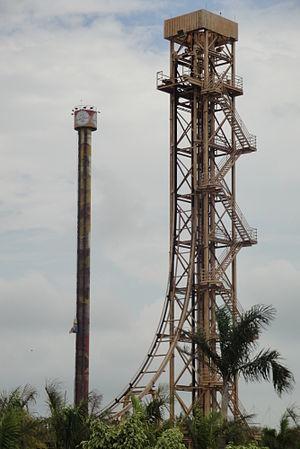
Une Freefall est un type d'attraction connu pour avoir été la première génération des attractions de type Tour de chute. Développée par Giovanola et commercialisée dans le monde entier par la société suisse Intamin, l'attraction connaîtra un évolution puis un déclin à partir de 1995, quand Intamin met au point la technologie utilisée sur les tours de chutes plus récentes.